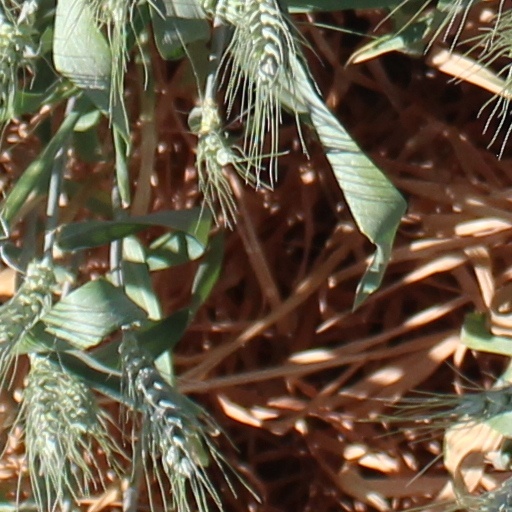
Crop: wheat